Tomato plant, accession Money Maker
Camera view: tilt-top (135 deg); turntable rotation: 180 degrees
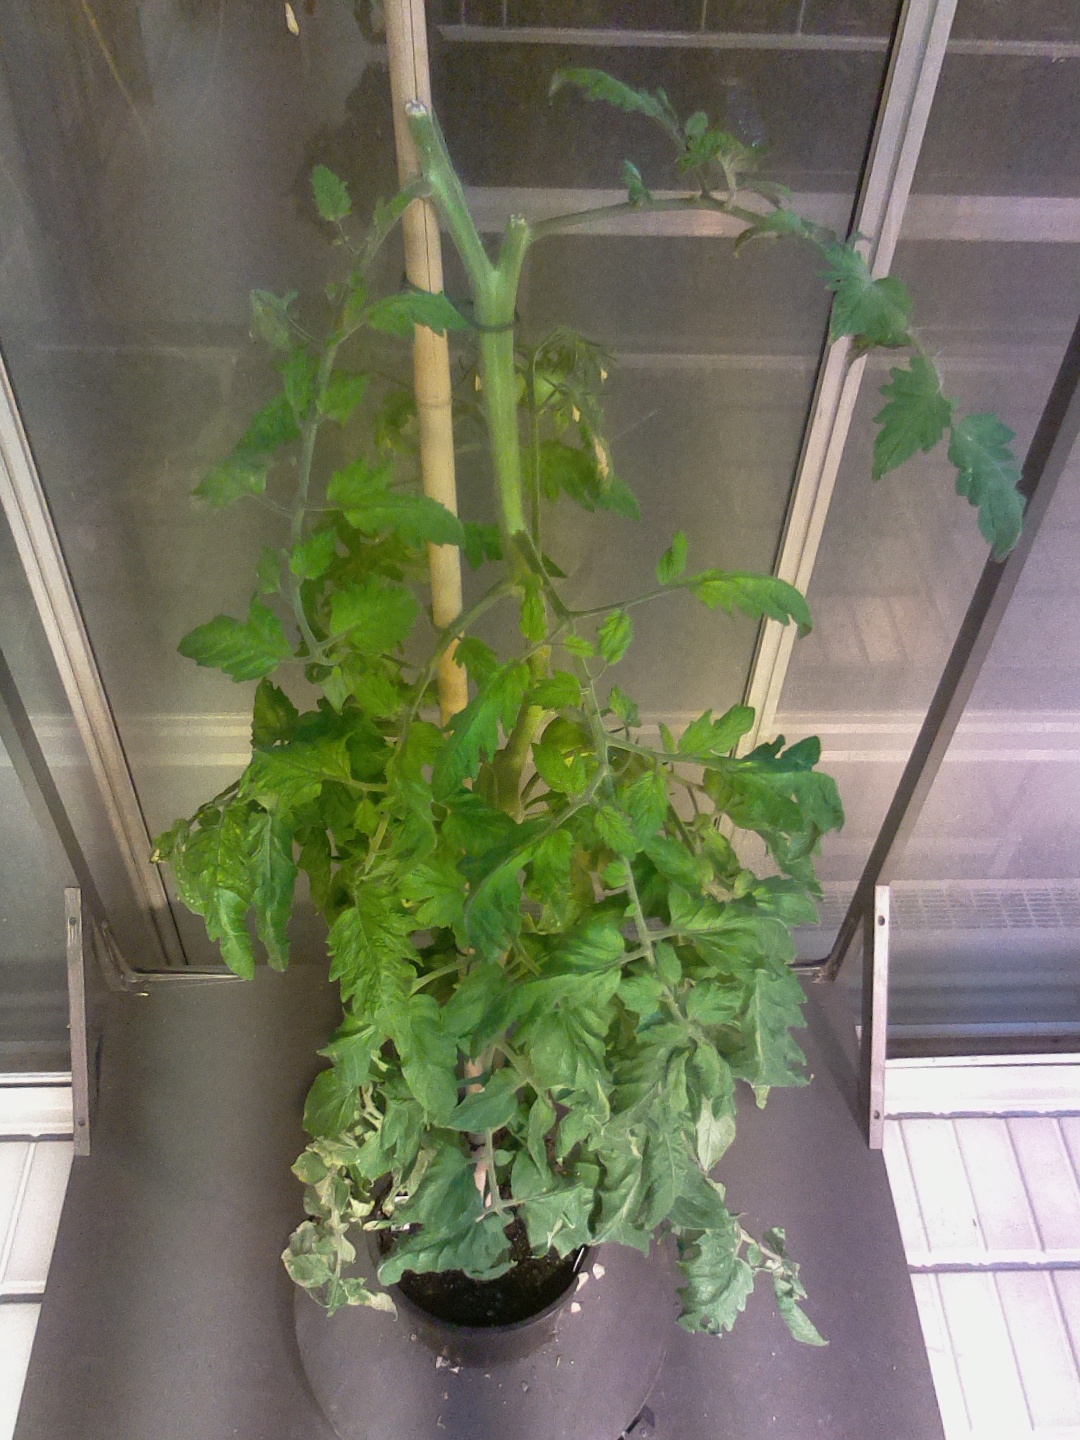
BBCH growth stage 78: 80% -90% of final fruit size